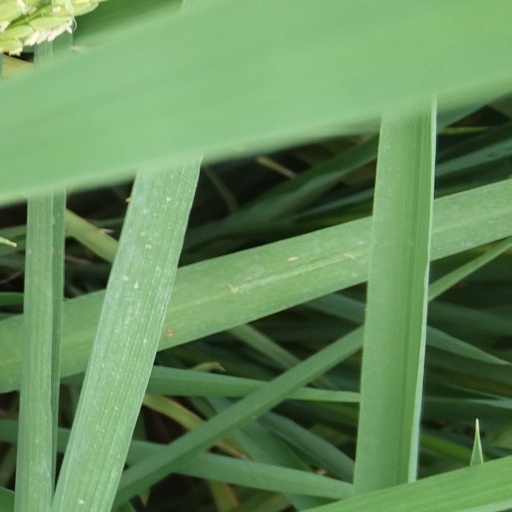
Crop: rice